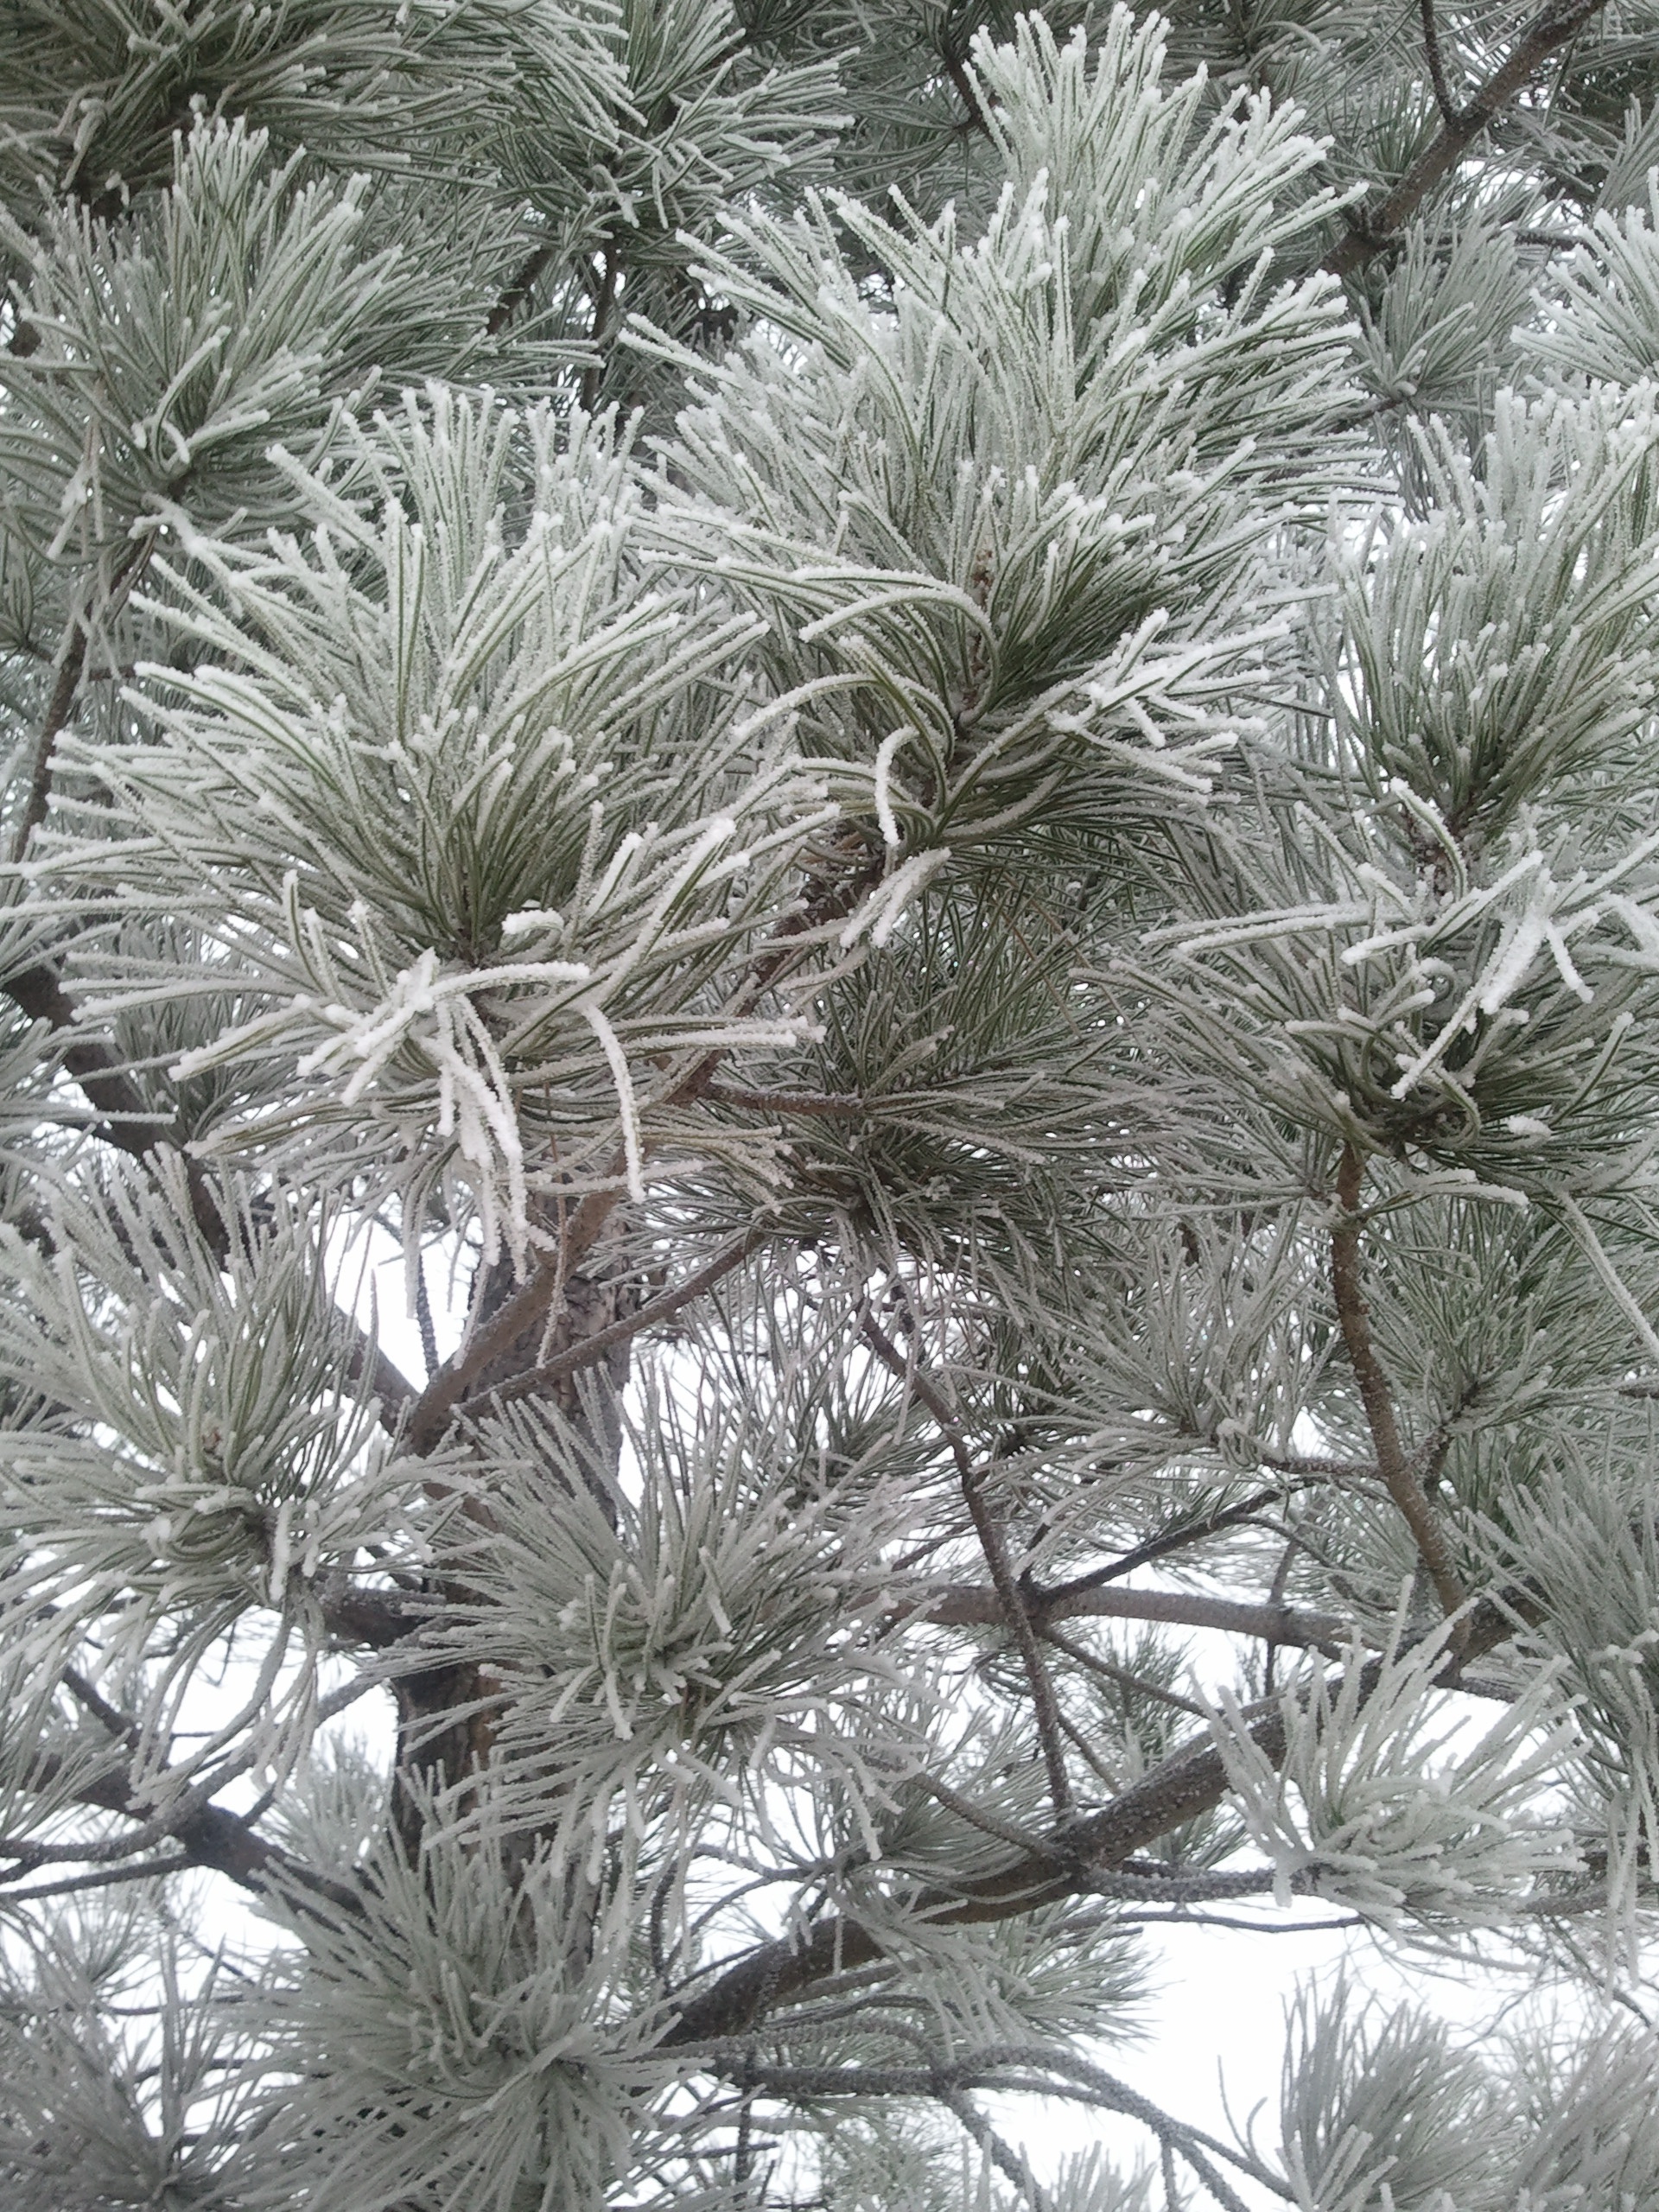
tree, branch, snow, winter, plant, frost, pine, evergreen, weather, botany, fir, twig, spruce, freezing, woody plant, land plant, arecales